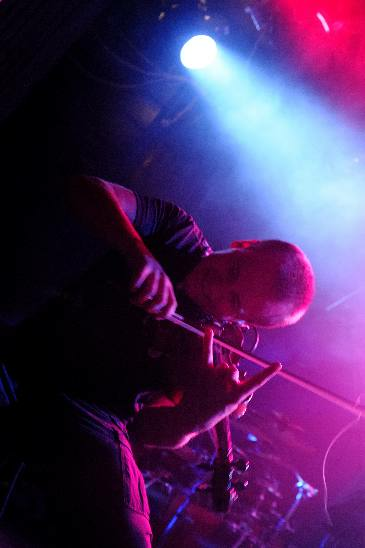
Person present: Yes